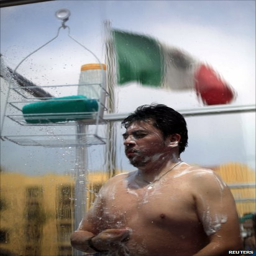
a man takes a shower in public